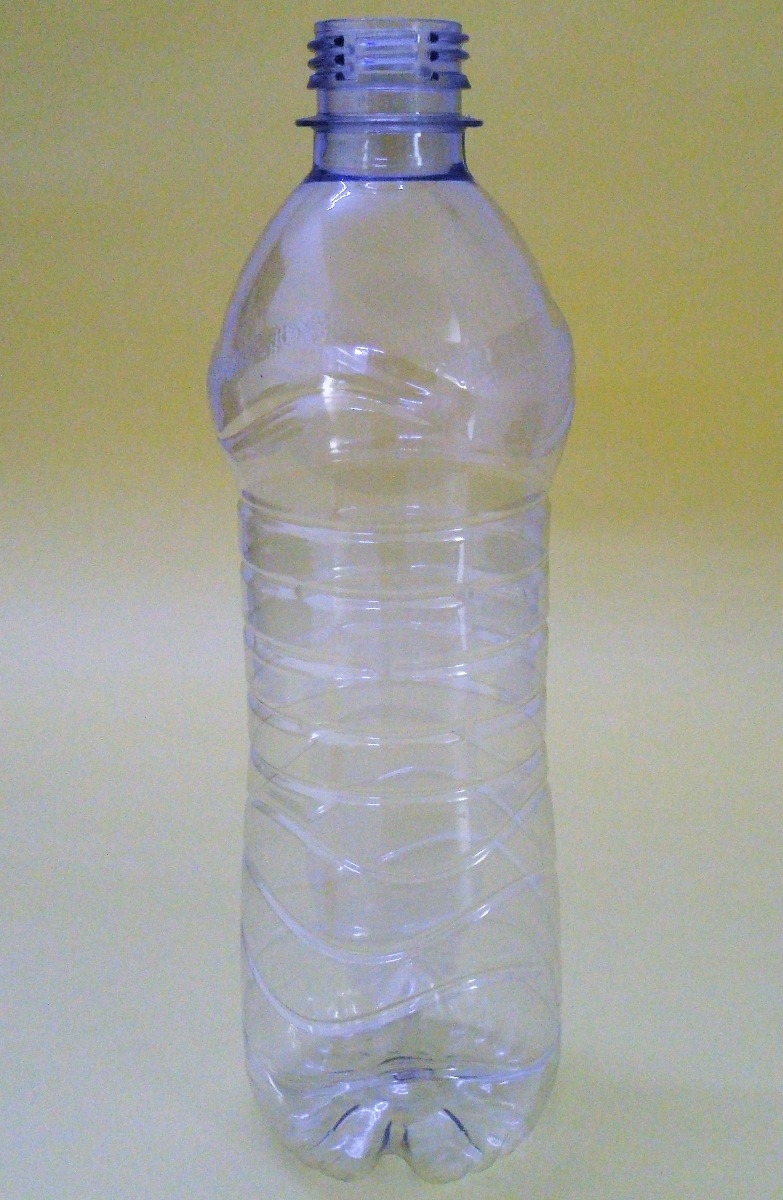
Waste category: plastic